Picentes

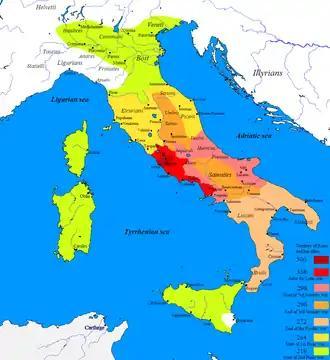
Roman expansion in Italy from 500 BC to 218 BC through the Latin War (light red), Samnite Wars (pink/orange), Pyrrhic War (beige), and First and Second Punic War (yellow and green). Cisalpine Gaul (238-146 BC) and Alpine valleys (16-7 BC) were later added. The Roman Republic in 500 BC is marked with dark red.

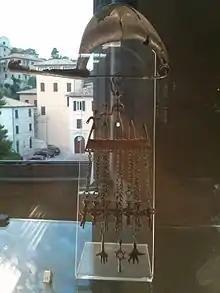
Bronze fibula and "pettorale" at Museo Archeologico Nazionale delle Marche, Ancona.

Picentes may have been Sabine colonists, although this is doubted by more recent scholars, who see the South Picenes more closely related to the Sabellians, as Steppe ancestry and Bell Beaker culture materials have been found in central Italy since c. 1600 BC. "Picentini" date from the 9th c. BC as shown by archaeology.